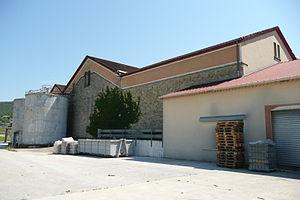
Cave des vignerons à Saint-Gély-du-Fesc (Hérault).
Le languedoc est un vin d'appellation d'origine contrôlée produit en Languedoc-Roussillon, sur une grande partie des départements de l'Hérault, de l'Aude et des Pyrénées-Orientales, plus quelques communes du Gard.